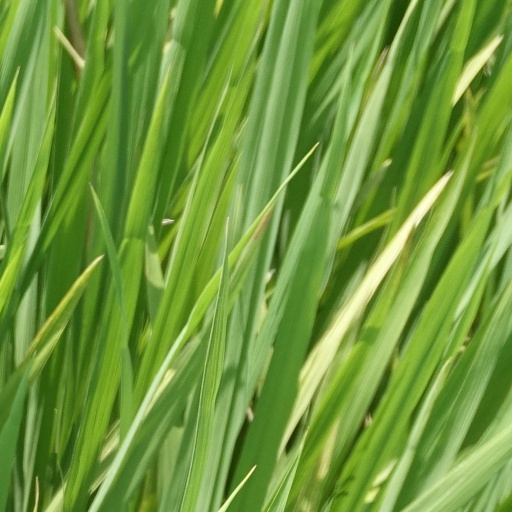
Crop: rice